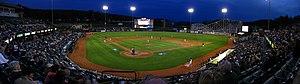
Le Peoples Natural Gas Field est un stade de baseball situé à Altoona aux États-Unis. Cette enceinte inaugurée en 1999 est utilisée par l'équipe d'Altoona Curve qui évolue en Eastern League.
Le Curve d'Altoona est une équipe de ligue mineure de baseball basée à Altoona. Affiliée à la formation de MLB des Pirates de Pittsburgh, le Curve jouent au niveau Double-A en Eastern League.